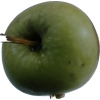
Label: Apple 12